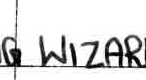
Label: Wizards